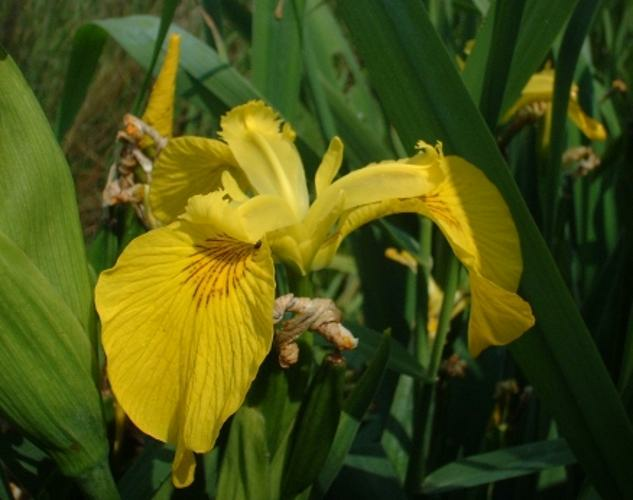
Flower: yellow iris